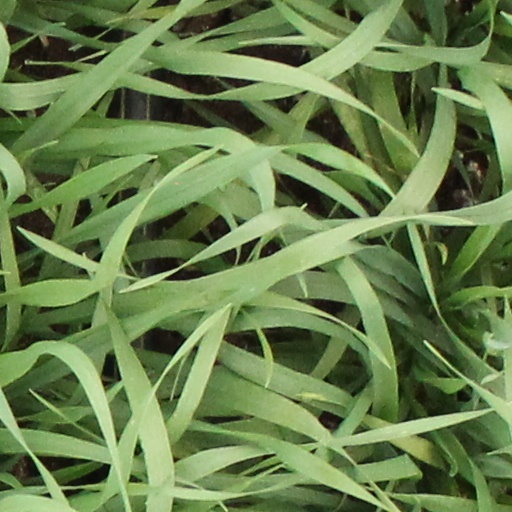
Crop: wheat